List of lighthouses in Puerto Rico

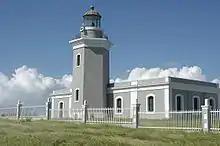
Los Morrillos Light restored by the municipality of Cabo Rojo

The lighthouses system of Puerto Rico consists of lighthouses that were built mostly during the last twenty years of the nineteenth century. These served as guides to important marine routes.